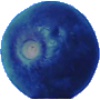
Label: huckleberry